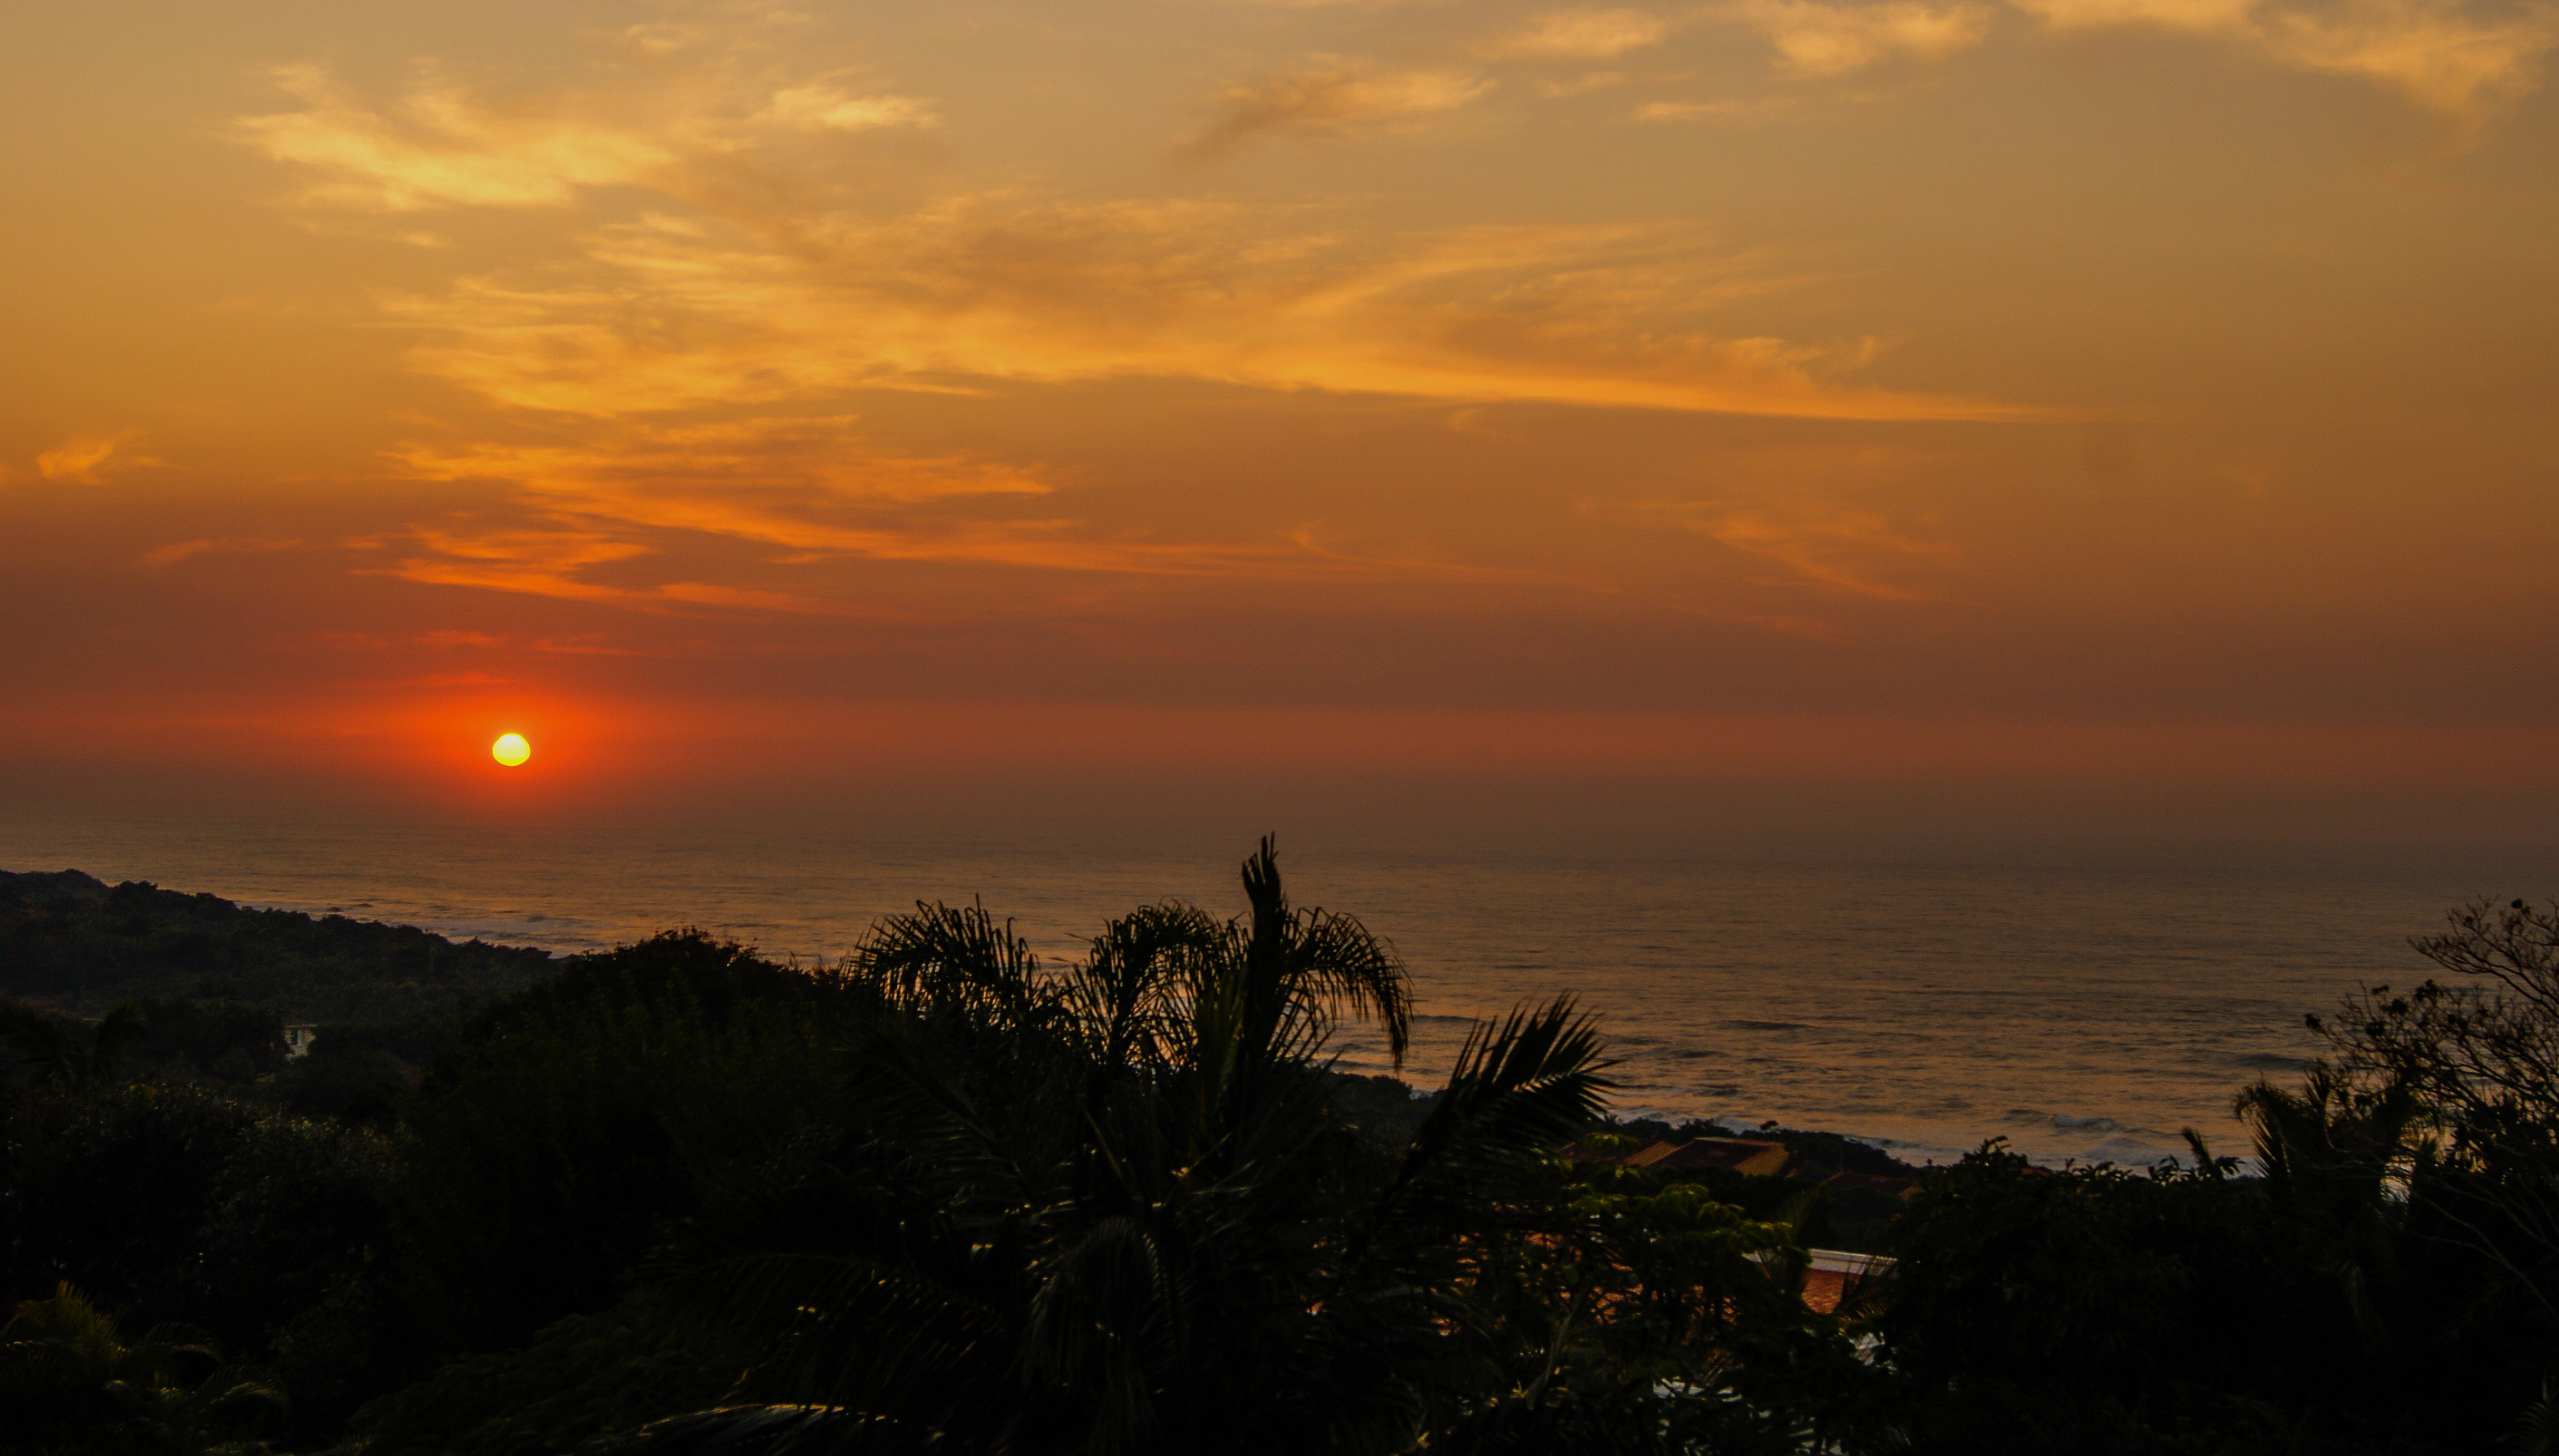
sea, coast, water, ocean, horizon, cloud, sky, sun, sunrise, sunset, sunlight, morning, hill, dawn, atmosphere, dusk, evening, africa, trees, south, clouds, broom, sa, afterglow, atmospheric phenomenon, red sky at morning